Constantine IV

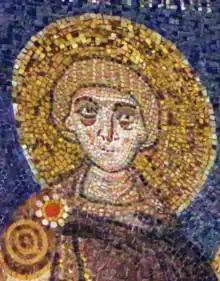
Constantine IV, mosaic in basilica of Sant'Apollinare in Classe, Ravenna.

Constantine IV; 650 – 10 July 685), called the Younger and often incorrectly the Bearded out of confusion with his father, was Byzantine emperor from 668 to 685. His reign saw the first serious check to nearly 50 years of uninterrupted Arab expansion, most notably his successful defence of Constantinople, and the temporary stabilization of the Byzantine Empire after decades of war, defeats, and civil strife. His calling of the Sixth Ecumenical Council saw the end of the monothelitism controversy in the Byzantine Empire; for this, he is venerated as a saint in the Eastern Orthodox Church, with his feast day on September 3.